David Gates (author)

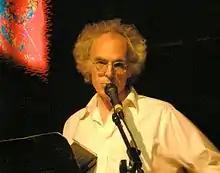
David Gates at the Bowery Poetry Club in New York City

David Gates (born January 8, 1947) is an American journalist and novelist. His works have been shortlisted for the National Book Critics Circle Award and the Pulitzer Prize.